Adnams

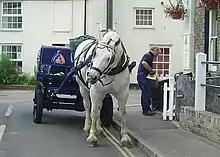
A dray horse making beer deliveries in June 2006

The Sole Bay Brewery in Southwold was purchased in 1872 by George and Ernest Adnams. The company was incorporated in 1890, and has remained independent since then, producing a range of beers for distribution mainly in East Anglia. The Adnams family was joined in 1902 by Pierse Loftus, who brought strategic vision, technical expertise and sound financial principles, building the base on which succeeding generations have been able to build. Adnams is now a PLC, with numerous shareholders. The family was previously represented on the board with Jonathan Adnams as chairman, until he stood down before the 2025 AGM.